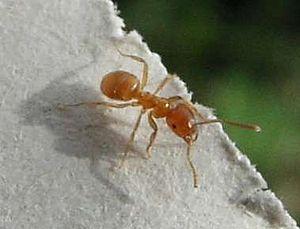
Lasius flavus aussi connue sous le surnom de fourmi jaune est une espèce de fourmis très répandue en Europe, mais que l'on rencontre également en Asie, au nord de l'Afrique ainsi qu'à l'est de l'Amérique du Nord. Elle fait partie de la famille des Formicidae, de la sous-famille des Formicinae.